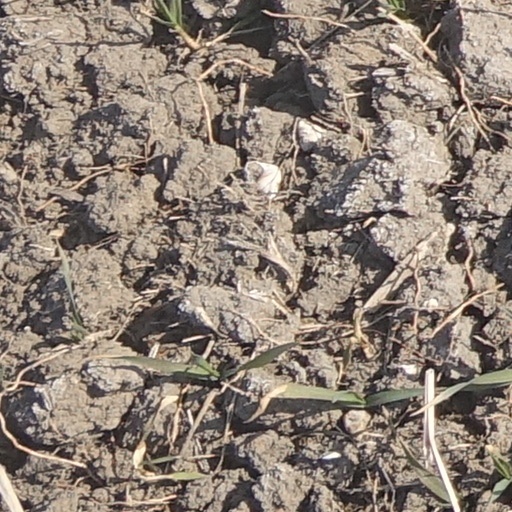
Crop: wheat